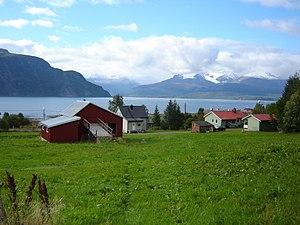
Olderdalen est une localité du comté de Troms, en Norvège.